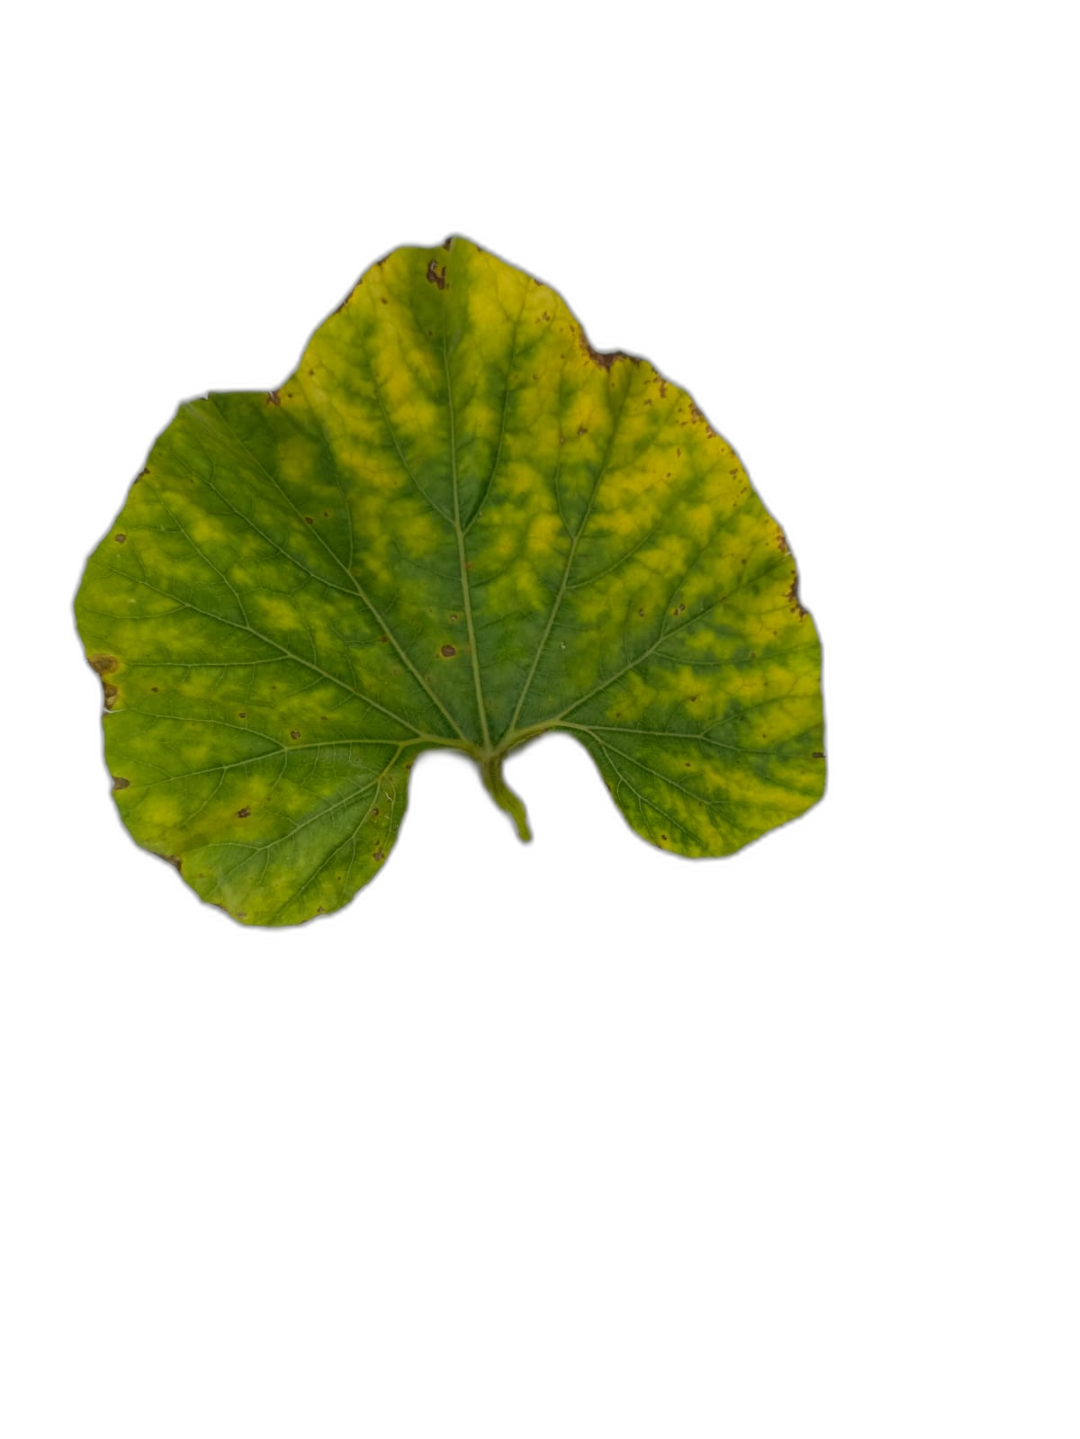
Crop: Bottle Gourd
Label: Downy_Mildew